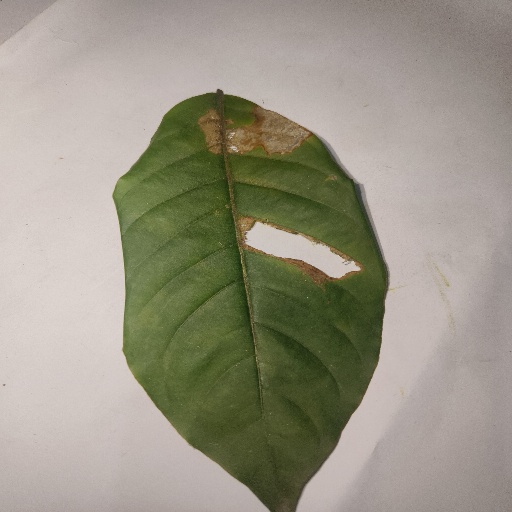
Species: HariTaki
Leaf condition: Bacterial Spot